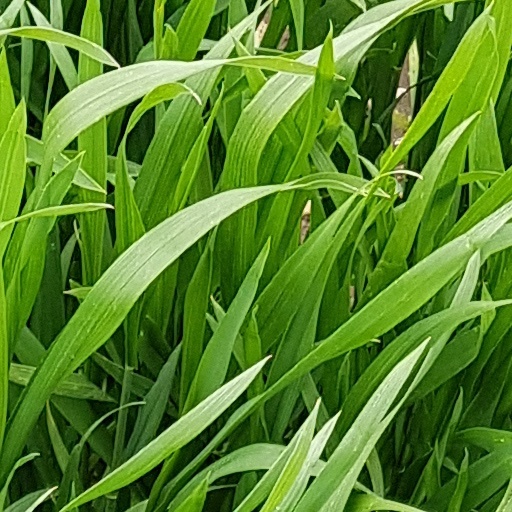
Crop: wheat